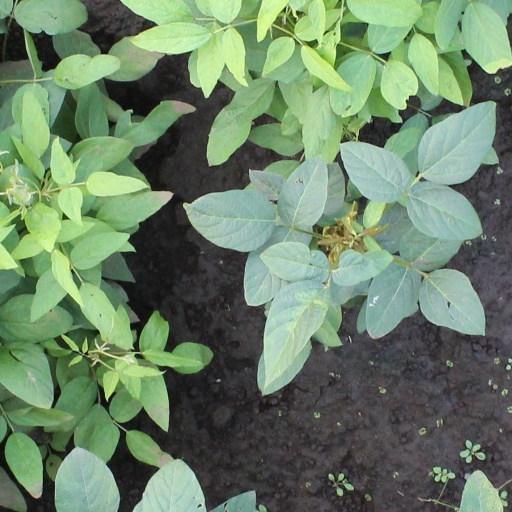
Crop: soybean